NGC 2546

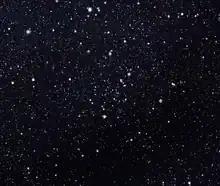
NGC 2546 (taken from Stellarium)

NGC 2546 is a pair of independent but overlapping open clusters located in the southern constellation of Puppis. This grouping was discovered by French astronomer Abbe Lacaille in 1751-1752 from South Africa. NGC 2546 is just visible to the naked eye as a fuzzy patch; the brightest component has an apparent visual magnitude of 6.44. The brighter members are readily resolved with a pair of 10×50 binoculars.